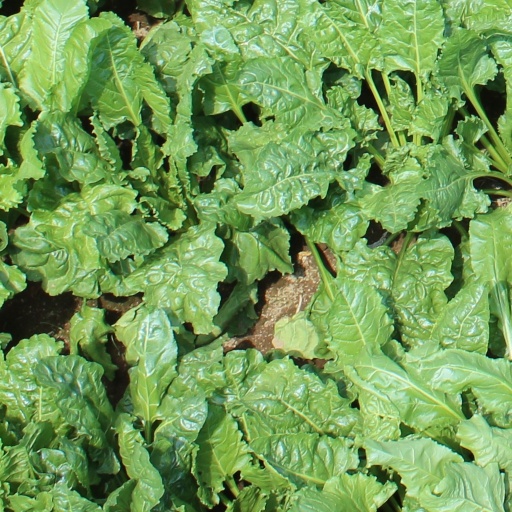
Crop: sugar beet